Hall effect sensor

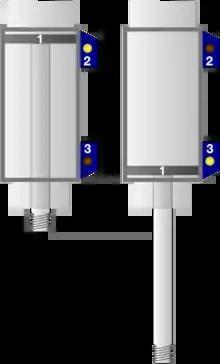
Figure 2: the magnetic piston (1) in this pneumatic cylinder will cause the Hall effect sensors (2 and 3) mounted on its outer wall to activate when it is fully retracted or extended.

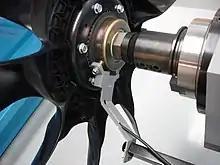
Engine fan with Hall effect sensor

Hall effect sensors may be used in various sensors such as rotating speed sensors (bicycle wheels, gear-teeth, automotive speedometers, electronic ignition systems), fluid flow sensors, current sensors, and pressure sensors. Hall sensors are commonly used to time the speed of wheels and shafts (e.g. Figure 1), such as for internal combustion engine ignition timing, tachometers and anti-lock braking systems.